Star Saga One: Beyond the Boundary

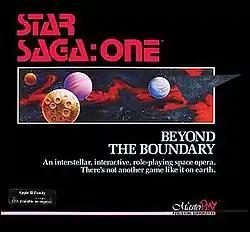

Star Saga One: Beyond the Boundary is the first game in the "Star Saga" series. It was published in 1988 by Masterplay.